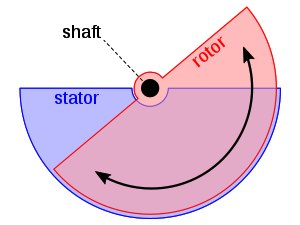
Variabel kondensator / Mekanisk styrede
Princippet af en drejekondensator.
En variabel kondensator er en kondensator vis kapacitans med overlæg gentagne gange kan ændres mekanisk eller elektronisk. Variable kondensatorer anvendes ofte i L/C-kredsløb til at justere resonansfrekvensen, fx til at afstemme en radiomodtager - eller som en variabel reaktans, fx til impedans matching i antennetunere.